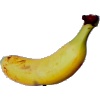
Label: banana_lady_finger